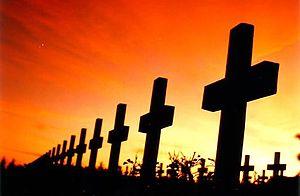
coucher de soleil sur l'ossuaire